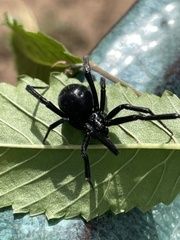
Species: Lactrodectus_hesperus